Mother coin

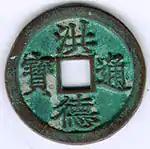
A mother coin, from this coin other Hồng Đức Thông Bảo cash coins were cast during the Later Lê dynasty.

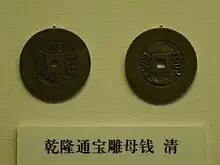
A Qianlong Tongbao ancestor coin produced during the Qing dynasty, on display at the National Museum of China.

Mother coins, alternatively known as "seed coins", "matrix coins", or "model coins", were coins used during the early stages of the casting process to produce Chinese, Japanese, Korean, Ryukyuan, and Vietnamese cash coins. As cash coins were produced using sand casting mother coins were first produced to form the basis for all subsequent cash coins to be released into circulation. Under the Han dynasty in China mints started producing cash coins using bronze master moulds to solve inconsistencies in circulating coins, this only worked partially and by the sixth century mother coins were introduced to solve these inconsistencies almost completely. The Japanese adopted the usage of mother coins in the 600s and they were used to manufacture cast Japanese coins until the Meiji period. The mother coin was initially prepared by engraving a pattern with the legend of the cash coin which had to be manufactured. In the manufacturing process mother coins were used to impress the design in moulds which were made from easily worked metals such as tin and these moulds were then placed in a rectangular frame made from pear wood filled with fine wet sand, possibly mixed with clay, and enhanced with either charcoal or coal dust to allow for the molten metal to smoothly flow through, this frame would act as a layer that separates the two parts of the coin moulds. The mother coin was recovered by the people who cast the coins and was placed on top of the second frame and the aforementioned process was repeated until fifteen layers of moulds had formed based on this single mother coin. After cooling down a "coin tree" or long metallic stick with the freshly minted cash coins attached in the shape of "branches" would be extracted from the mould and these coins could be broken off and if necessary had their square holes chiseled clean, after this the coins were placed on a long metal rod to simultaneously remove the rough edges for hundreds of coins and then these cash coins could be strung together and enter circulation.